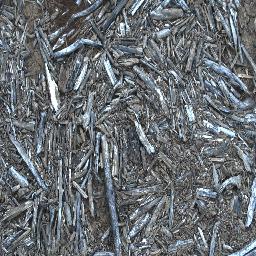
Label: negative